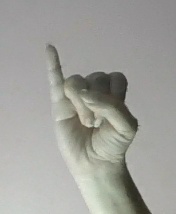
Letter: meem